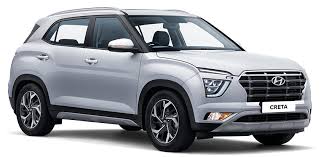
Label: noambulance